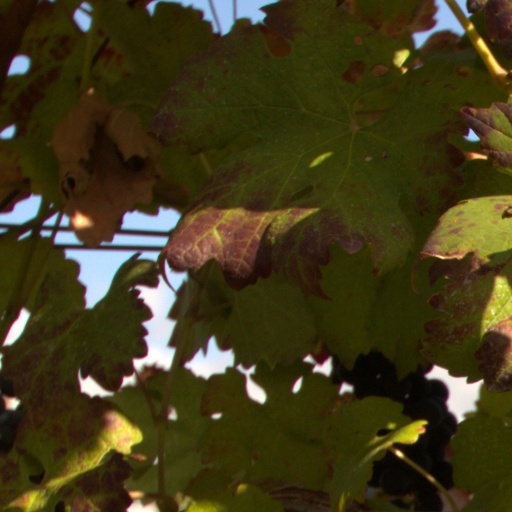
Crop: grape